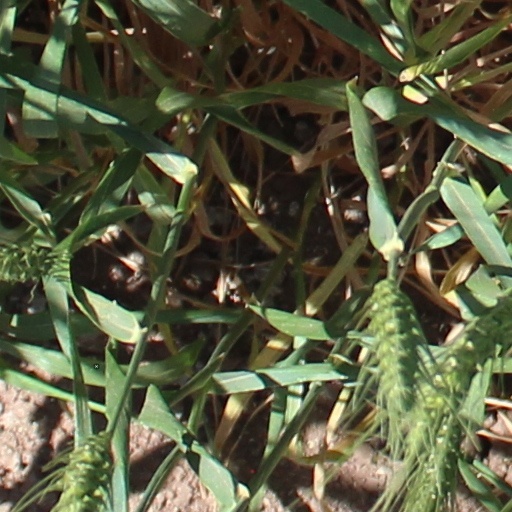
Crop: wheat